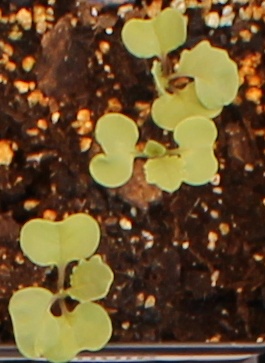
Label: Canola